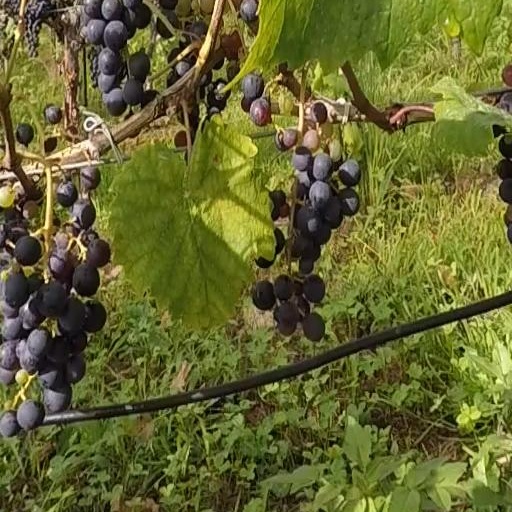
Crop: grape